The Man the Worlds Rejected

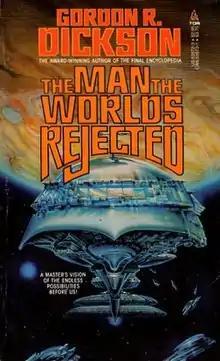
Cover of the first edition

The Man the Worlds Rejected is a collection of science fiction stories by American writer Gordon R. Dickson. It was first published by Tor Books in 1986. Most of the stories originally appeared in the magazines "Planet Stories", "Analog Science Fiction and Fact", "If", "Fantastic Universe" and "Fantasy and Science Fiction".